Chivyrkuisky Isthmus

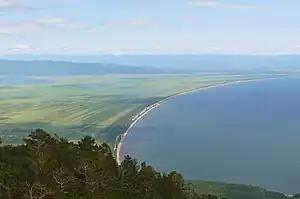
View of Chivyrkuisky Isthmus and Barguzin Bay from the top of the Holy Nose

The Chivyrkuisky Isthmus is a broad land bridge that connects the island-like mountainous part of the Svyatoy Nos ("Holy Nose") peninsula to the eastern shore of Lake Baikal. The isthmus and the "island" are part of the Zabaykalsky (Trans-Baikal) National Park of the Republic of Buryatia.